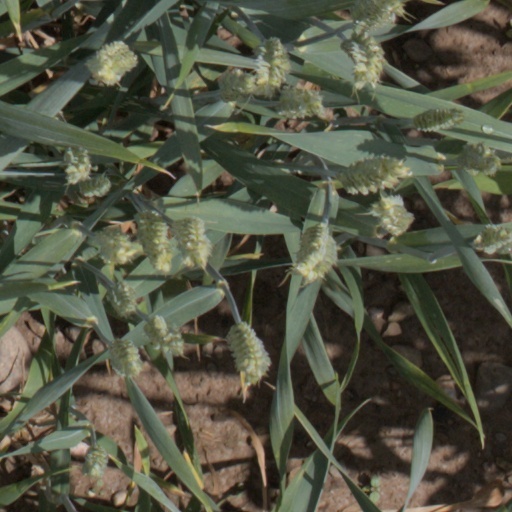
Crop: wheat